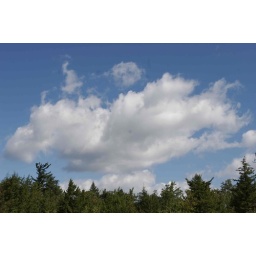
clouds over the trees